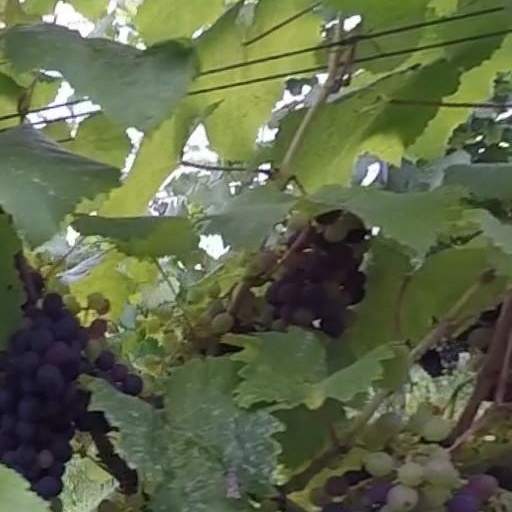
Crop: grape